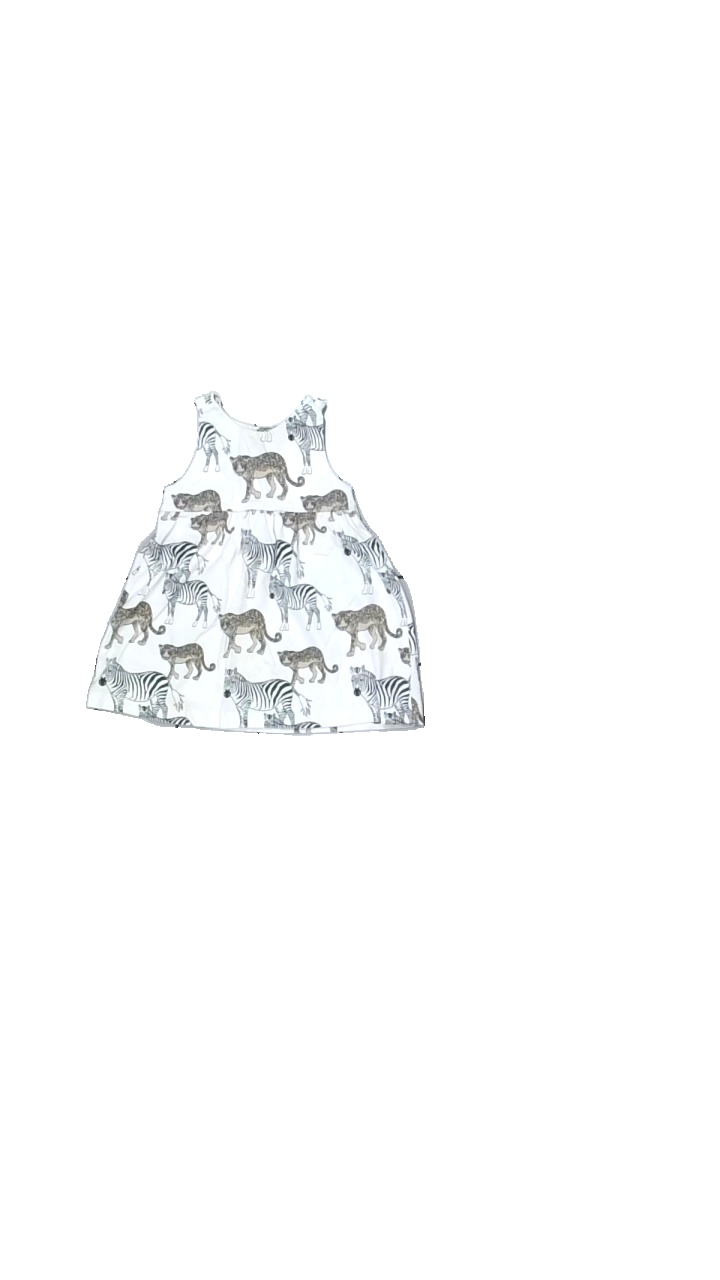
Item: Dress (Children)
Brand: Kappahl
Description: vit klänning med djur på, flera fläckar
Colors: White, Black, Beige
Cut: Regular
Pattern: Animal print
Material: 100% cotton
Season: All
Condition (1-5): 3
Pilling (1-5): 5
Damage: fläck
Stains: Major
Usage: Export
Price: <50